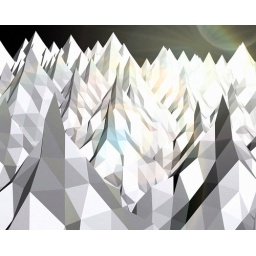
flying over the mountains of a digital realm